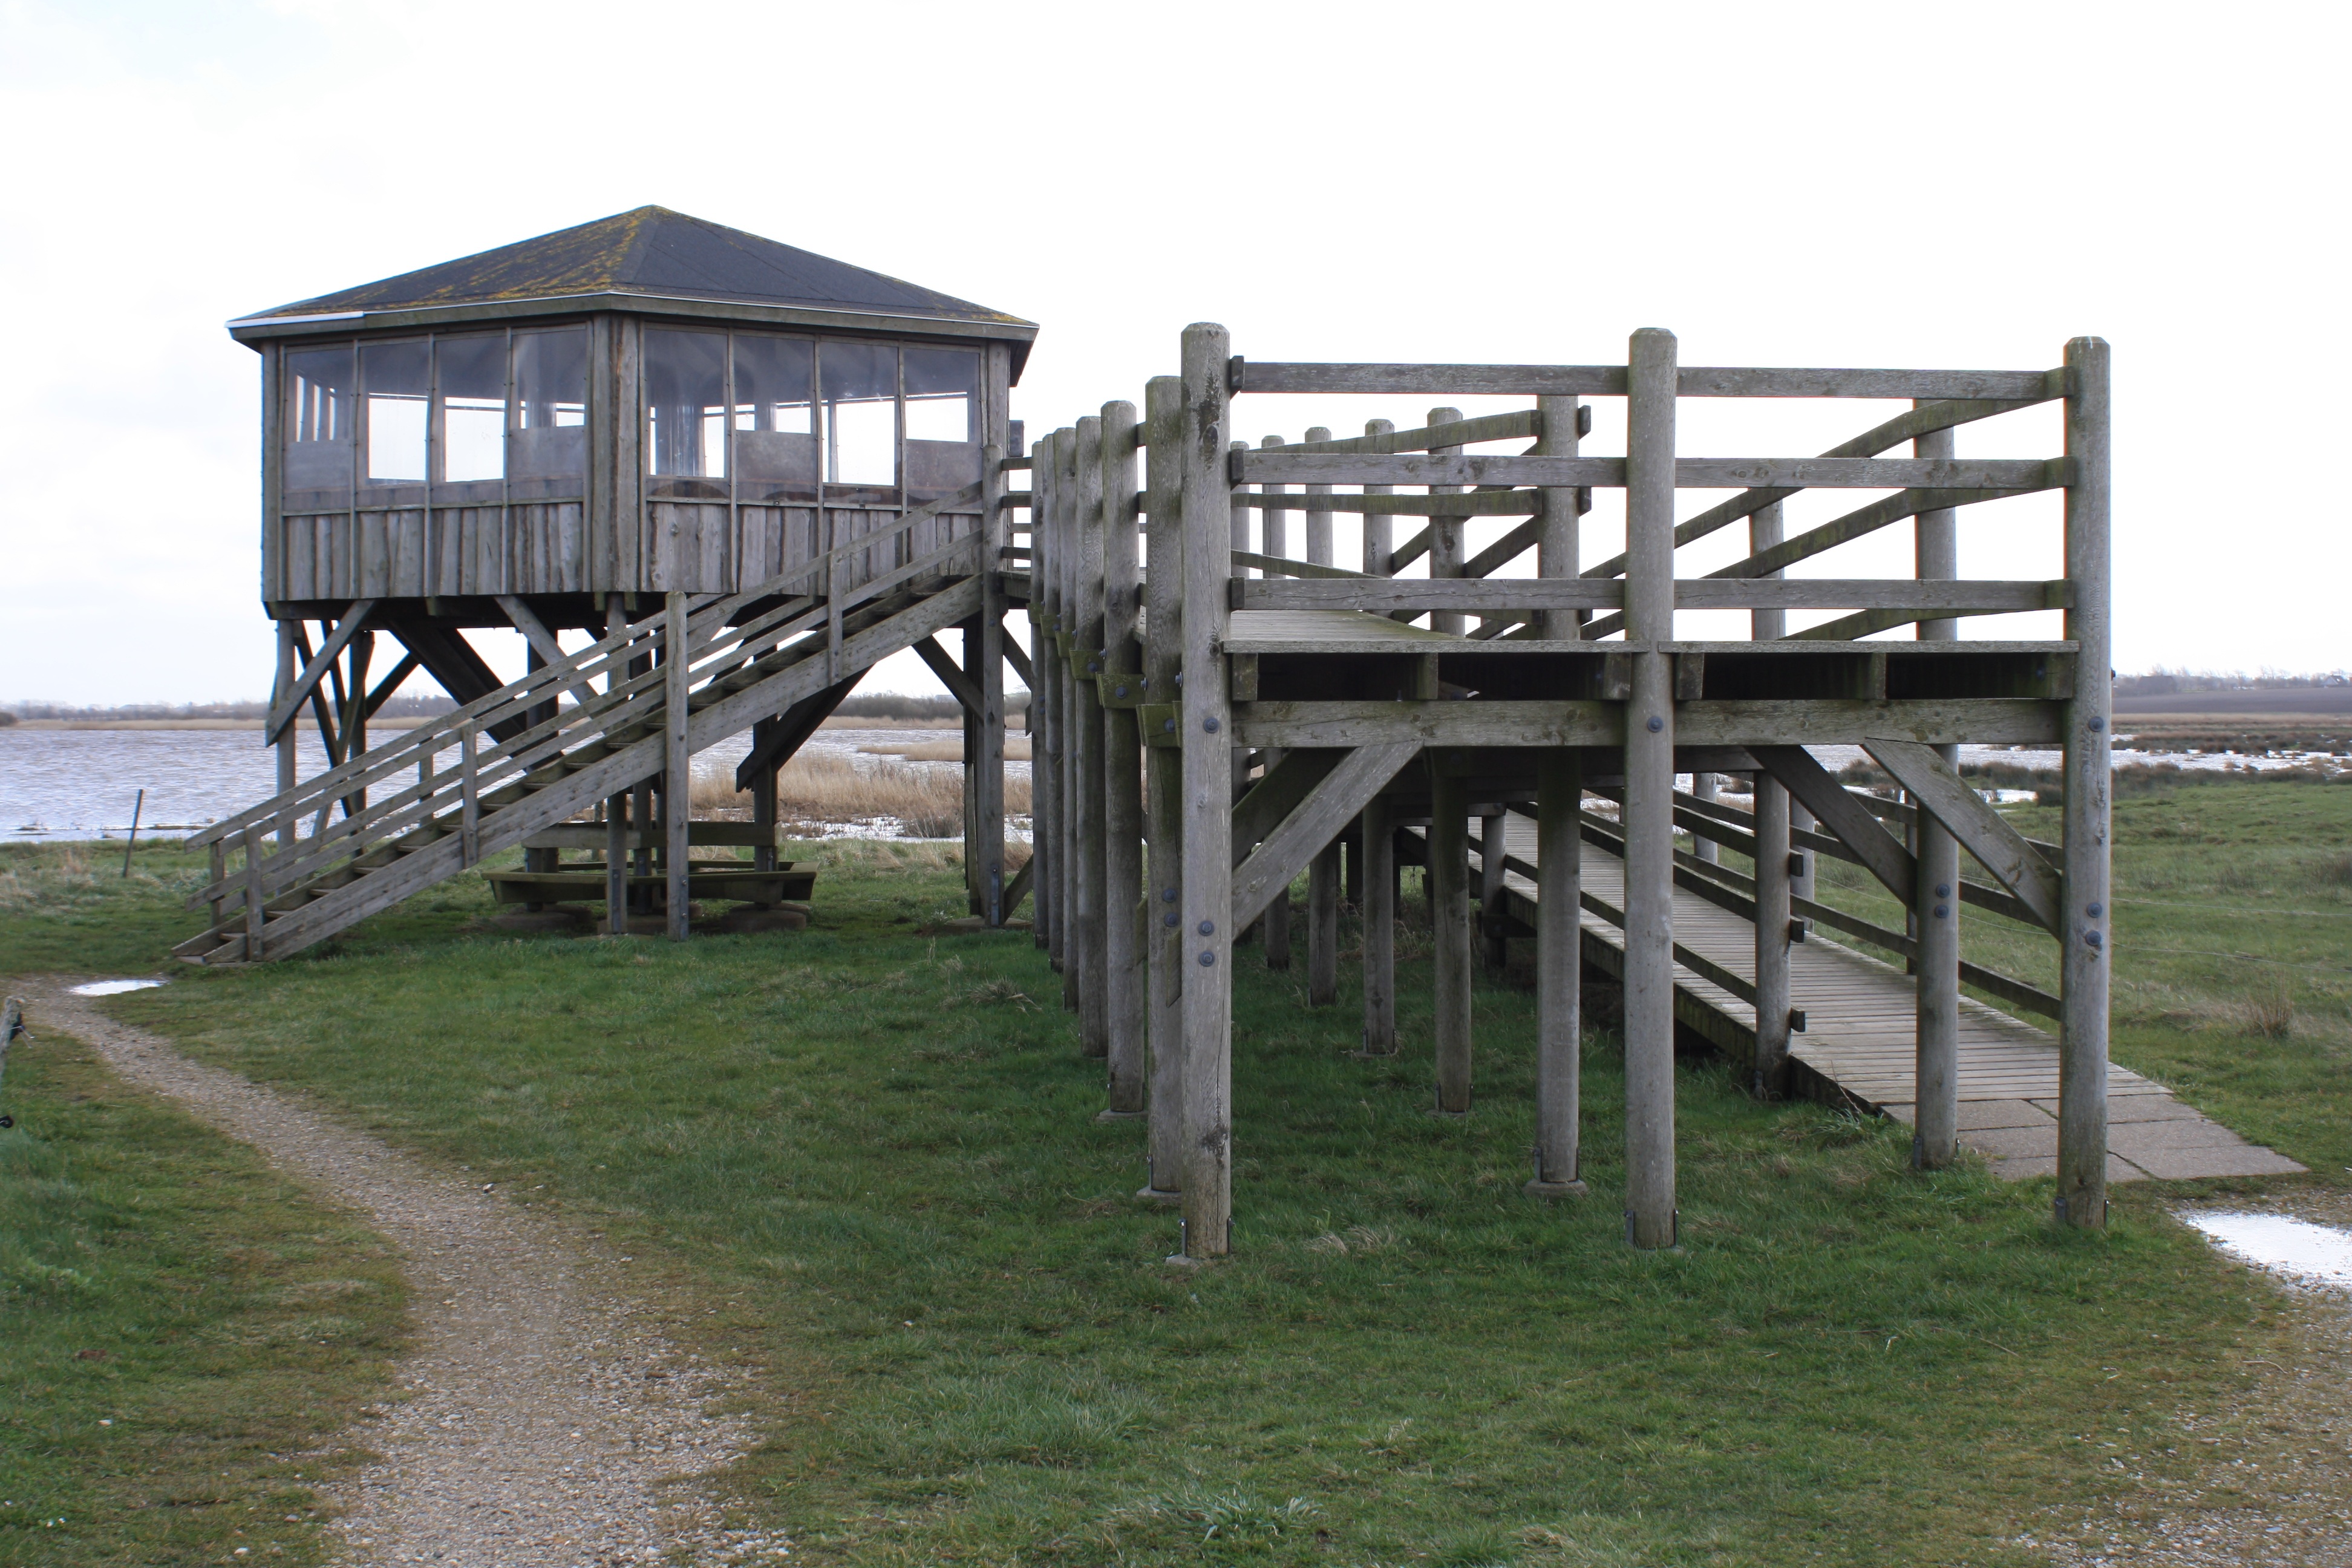
nature, walkway, denmark, log cabin, outdoor structure, bird waiting